Anna Tenje

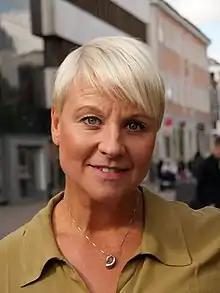
Tenje in 2022

Anna Jenny Caroline Tenje (née Bergkvist; born 22 October 1977) is a Swedish politician of the Moderate Party. She has served as Minister for Older People and Social Security since 18 October 2022 in the cabinet of Ulf Kristersson.